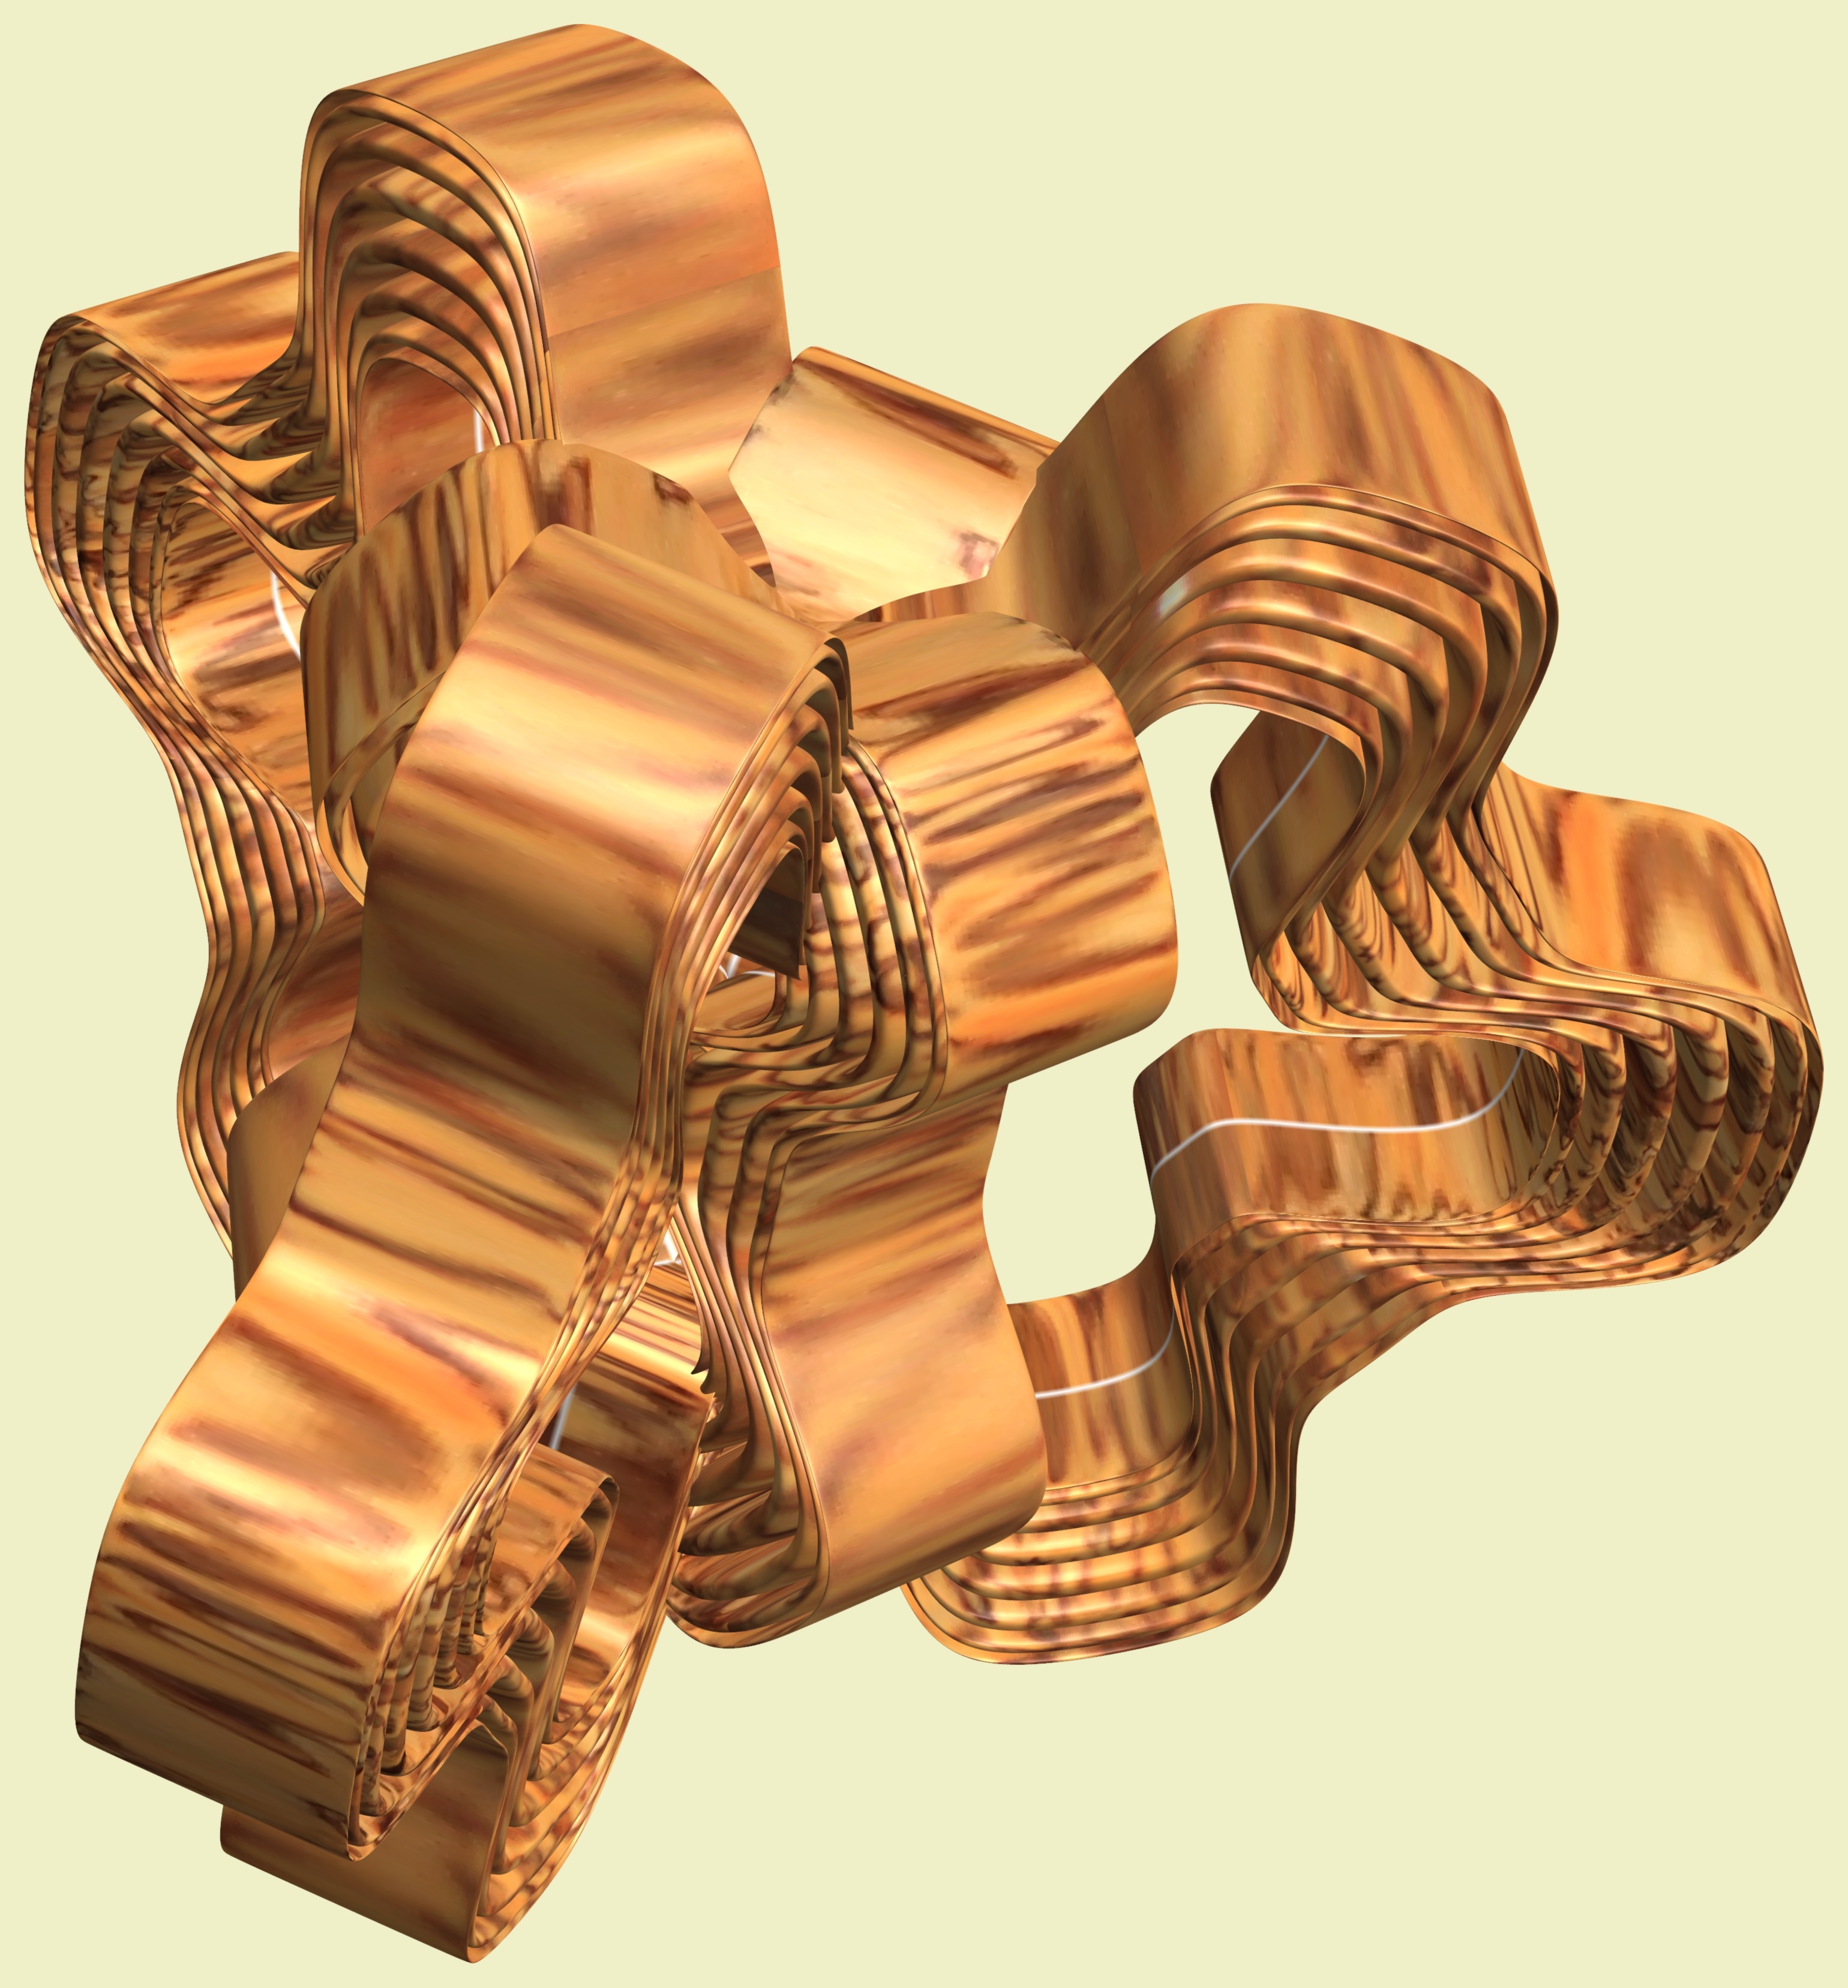
structure, wood, texture, pattern, geometry, metal, material, sculpture, design, brass, copper, symmetry, 3d, graphic, carving, shape, torus, mathematica, cg, parametricplot3d, code, program, algorithm, mapping, geometricsculpture